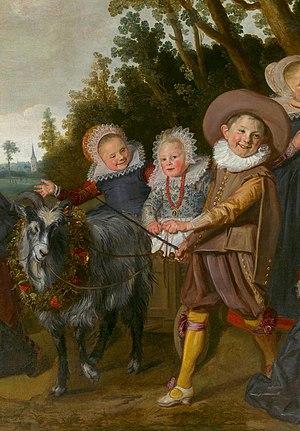
Frans Hals, Enfants de la famille Van Campen avec une voiture tirée par un bouc (fragment), vers 1623-1625. Huile sur toile. – 152 × 107,5 cm, Musées royaux des Beaux-Arts de Belgique, Bruxelles, inv. 4732